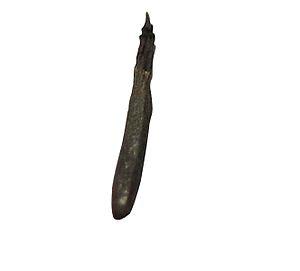
Graine de cerfeuil
Le Cerfeuil commun est une plante herbacée de la famille des Apiacées, probablement originaire de Russie, cultivée comme plante condimentaire pour ses feuilles au goût légèrement anisé.